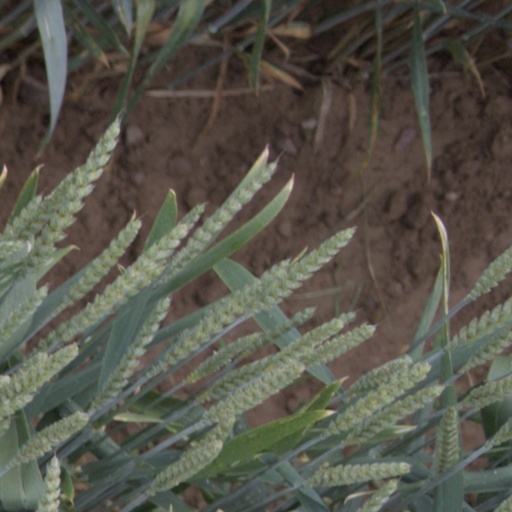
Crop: wheat